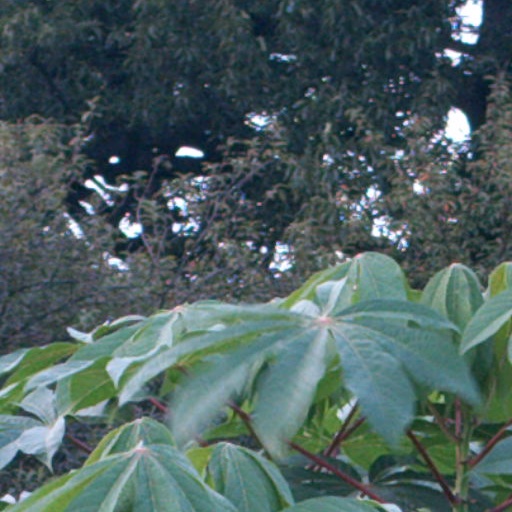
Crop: cassava